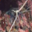
Label: lobster